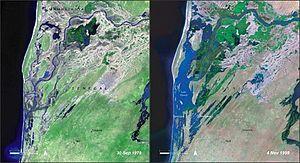
Le parc national des oiseaux du Djoudj est situé à une soixantaine de kilomètres au nord de Saint-Louis du Sénégal. Paradis des oiseaux migrateurs, le parc est la troisième réserve ornithologique du monde.